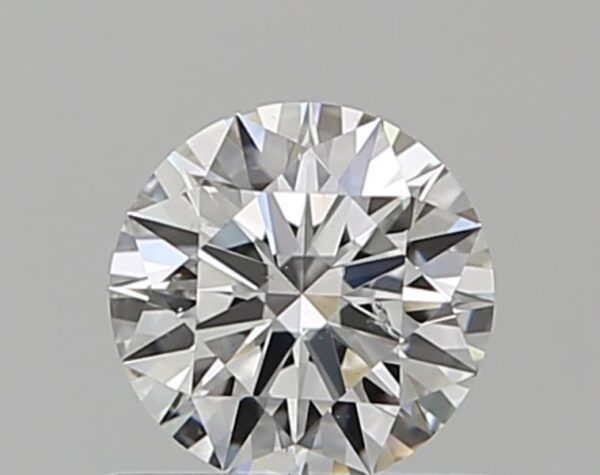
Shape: round
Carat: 0.5
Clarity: SI1
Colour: G
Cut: EX
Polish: EX
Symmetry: EX
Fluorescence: N
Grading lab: GIA
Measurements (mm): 5.15 x 5.17 x 3.12